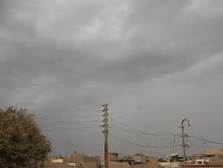
Weather: cloudy or overcast